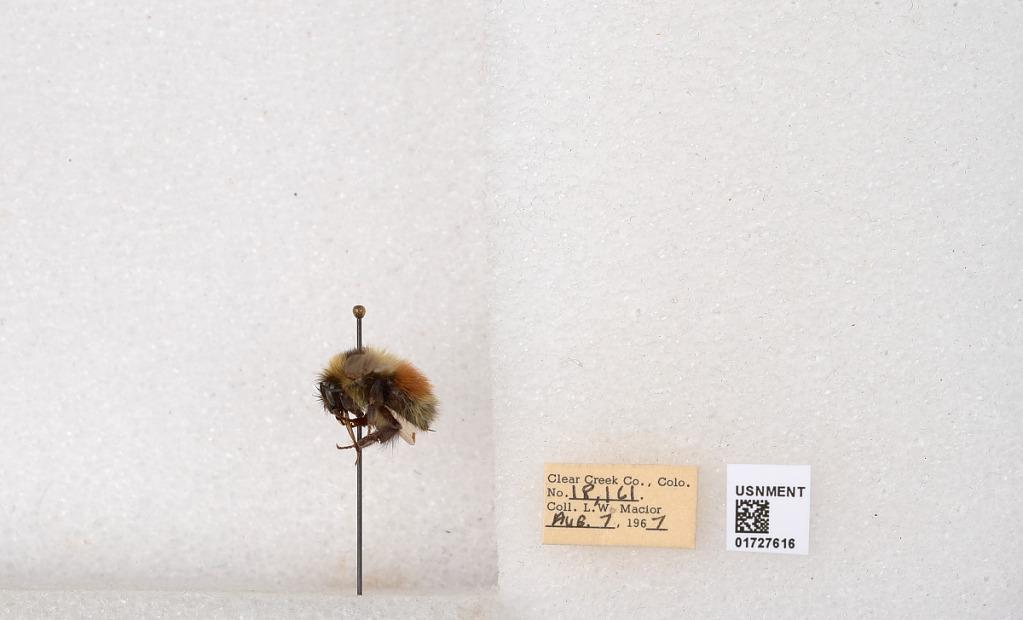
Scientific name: Bombus (Pyrobombus) sylvicola Kirby
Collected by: L. Macior
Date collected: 1967-8-7
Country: United States
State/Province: Colorado
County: Clear Creek
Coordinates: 39.6891, -105.644